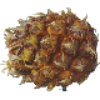
Label: Pineapple Mini 1